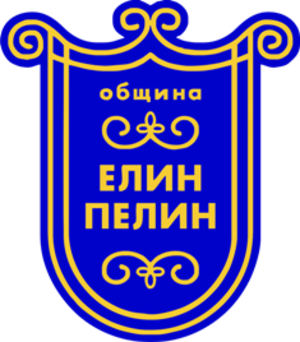
Elin Pelin, anciennement Novoseltsi, est une ville du centre-ouest de la Bulgarie.